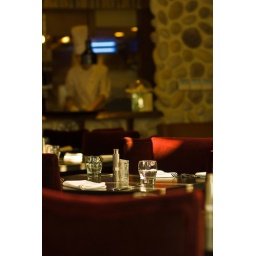
Photo in an Italian restaurant near my office building (Citi tower) in Shanghai (Pudong)